Marie Bonaparte

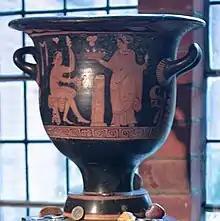
The 4th century BC South Italian Apulian bell krater given by Marie Bonaparte to Sigmund Freud, which today contains the ashes of Freud and his wife Martha

Although Prince George maintained friendly relations with Freud, in 1925 he asked Marie to give up her work in psychoanalytical studies and treatment to devote herself to their family life, but she declined.